COVID-19 pandemic on naval ships

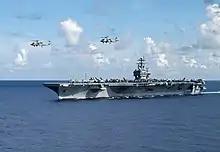
USS "Theodore Roosevelt" in 2005

On 17 March 2020, United States Pacific Fleet reported that a crew member of the American destroyer had tested positive the previous day. USS "Ralph Johnson" was at its home port in Everett, Washington at the time, and the sailor self-isolated at home.